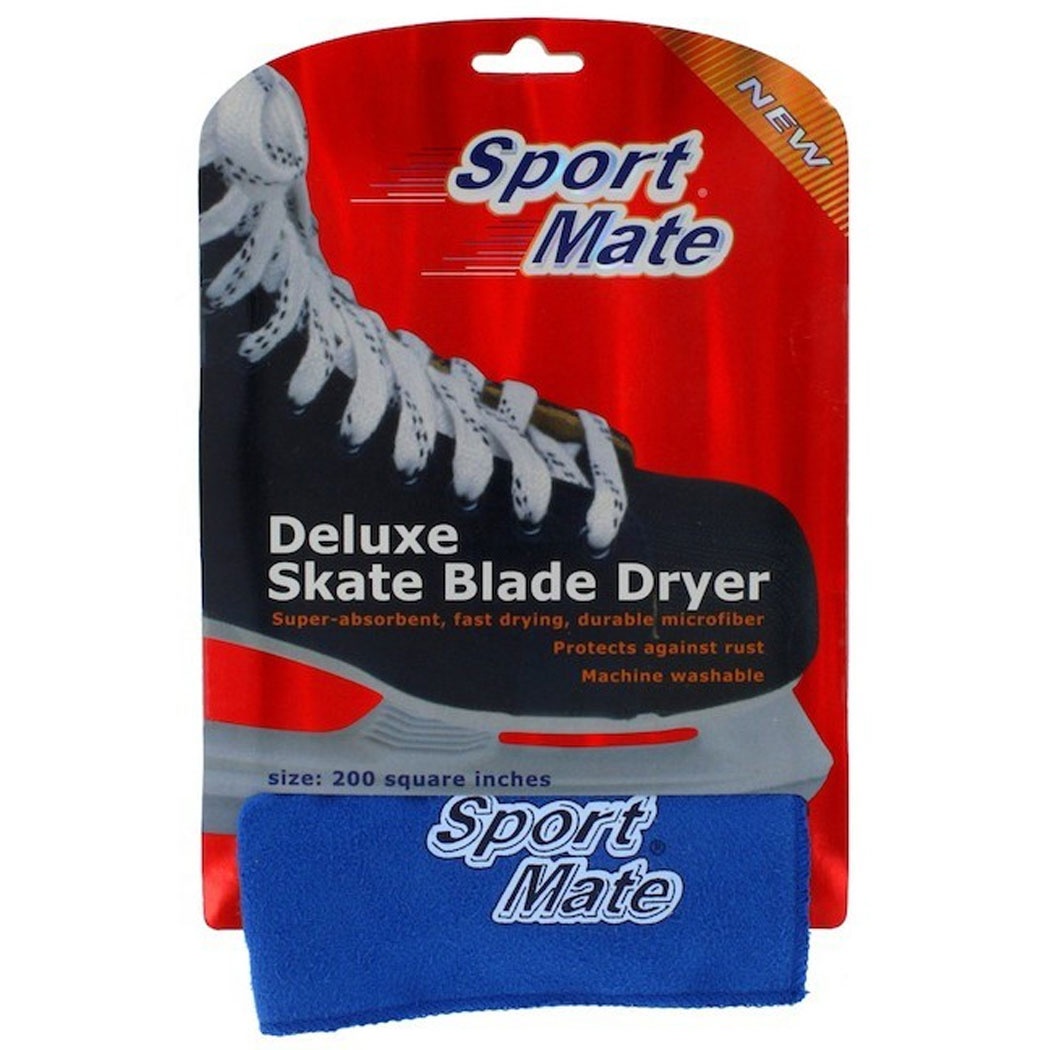
SkateMate Deluxe Skate Blade Dryer Sham
The SportMate Deluxe blade dryer is a machine washable microfiber sham. At 200 sq. inches, this sham will help you keep your blades dry and rust free after a day on the ice. Ultra soft and machine washable, you'll want to keep this sham with you for a long time.
Brand: Skate Mate
Category: Sporting Goods > Athletics > Figure Skating & Hockey > Ice Skate Parts & Accessories > Skate Blade Guards